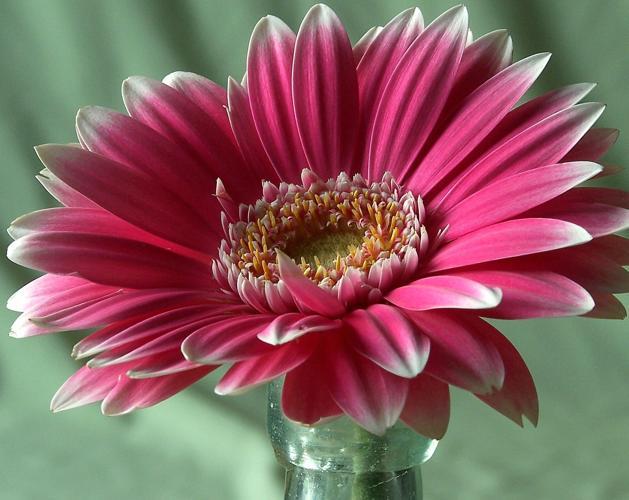
Label: barbeton daisy